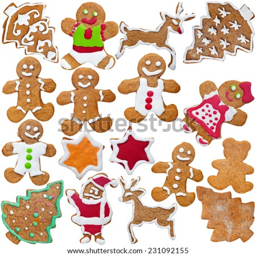
homemade gingerbread cookies with the inherent imperfections - isolated